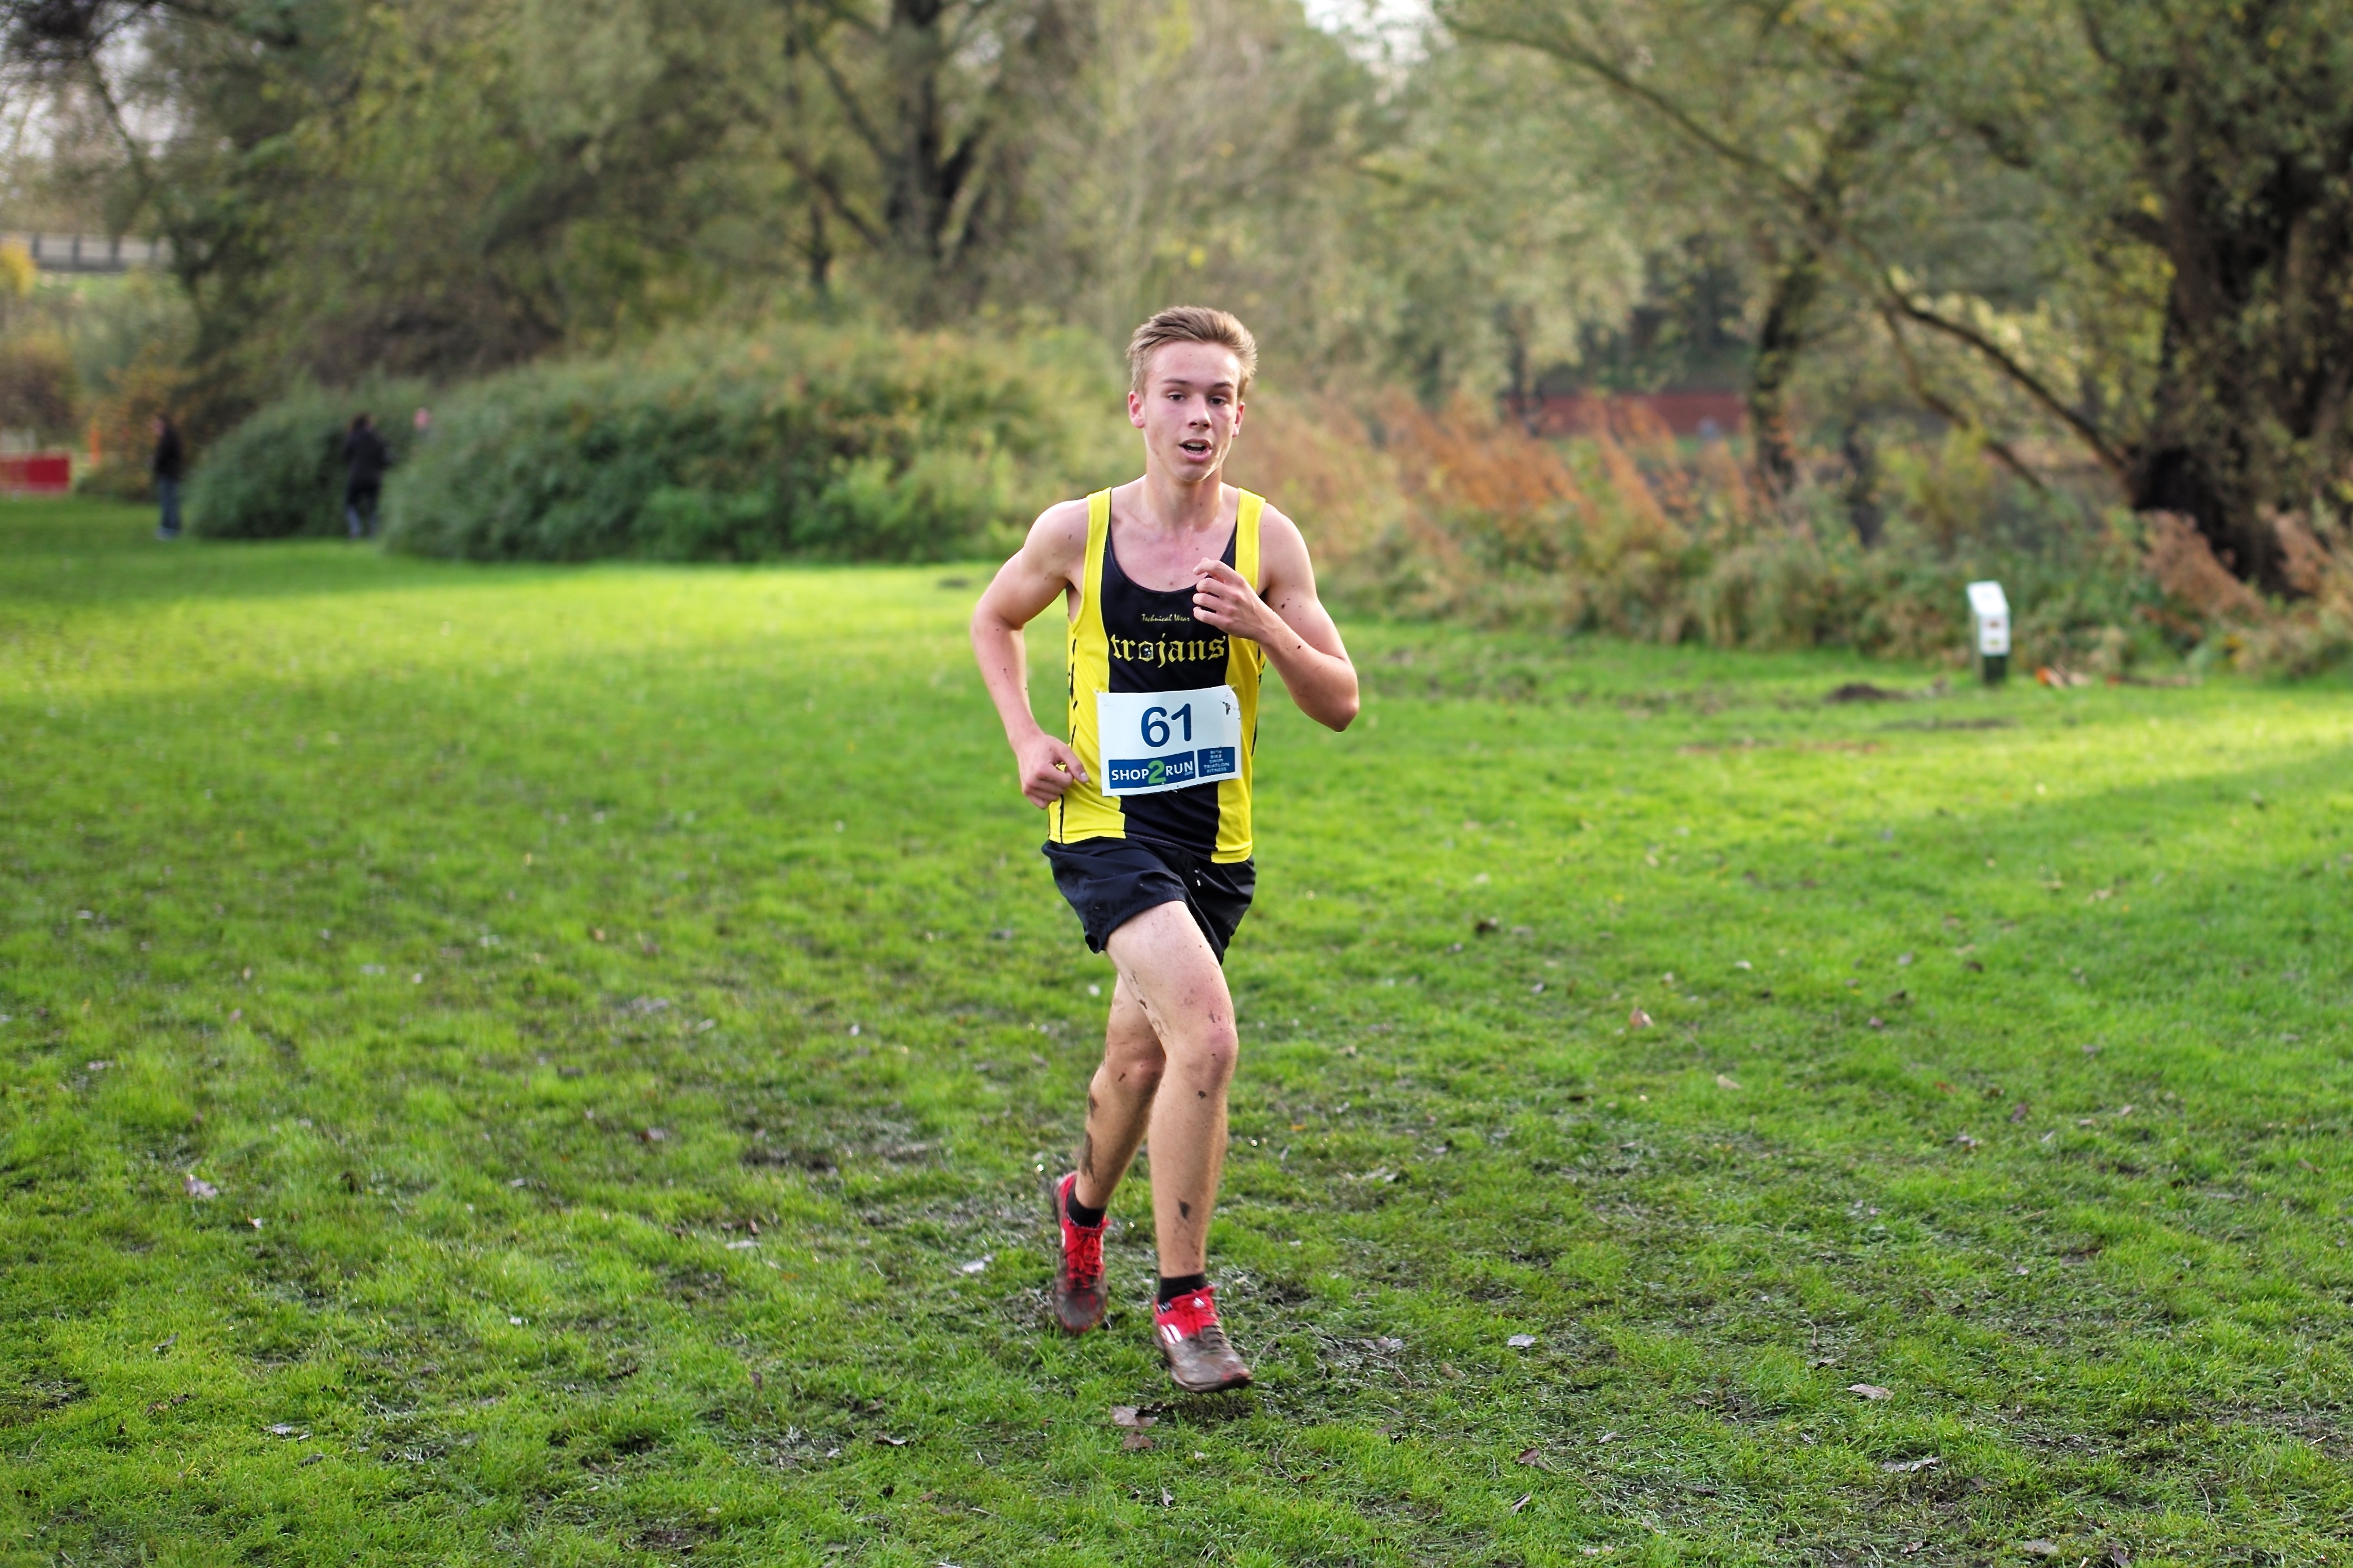
person, trail, running, recreation, jogging, race, sports, endurance, athletics, physical exercise, outdoor recreation, human action, individual sports, endurance sports, ultramarathon, duathlon, cross country running, cross country cycling